Fireman's pole

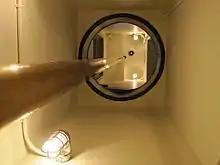
The firepole in a fire station in Toronto, Ontario

A fireman's pole (also called a firefighter's pole, sliding pole or a fire pole) is a pole that firefighters slide down to quickly reach the ground floor of a fire station. This allows them to respond to an emergency call faster, as they arrive at the fire engine faster than by using a standard staircase.